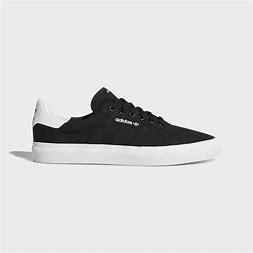
Brand: Adidas
Model: 3MC